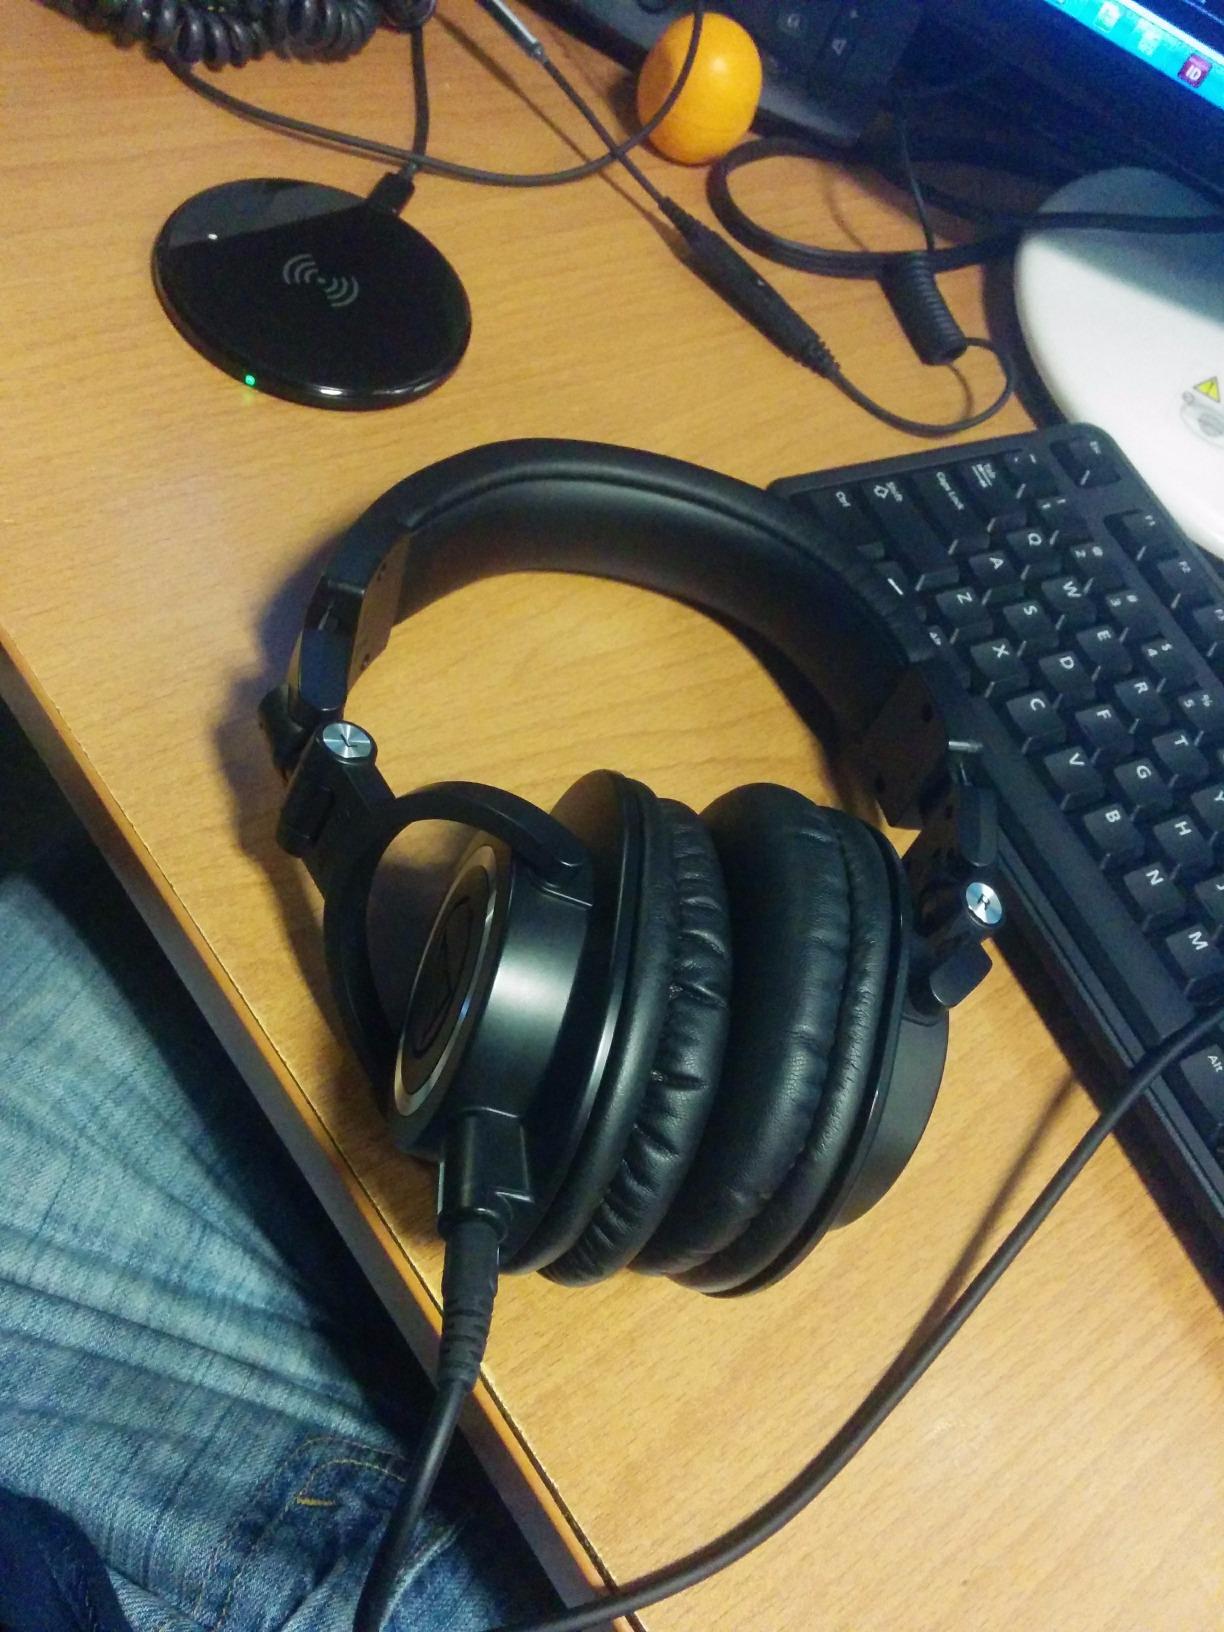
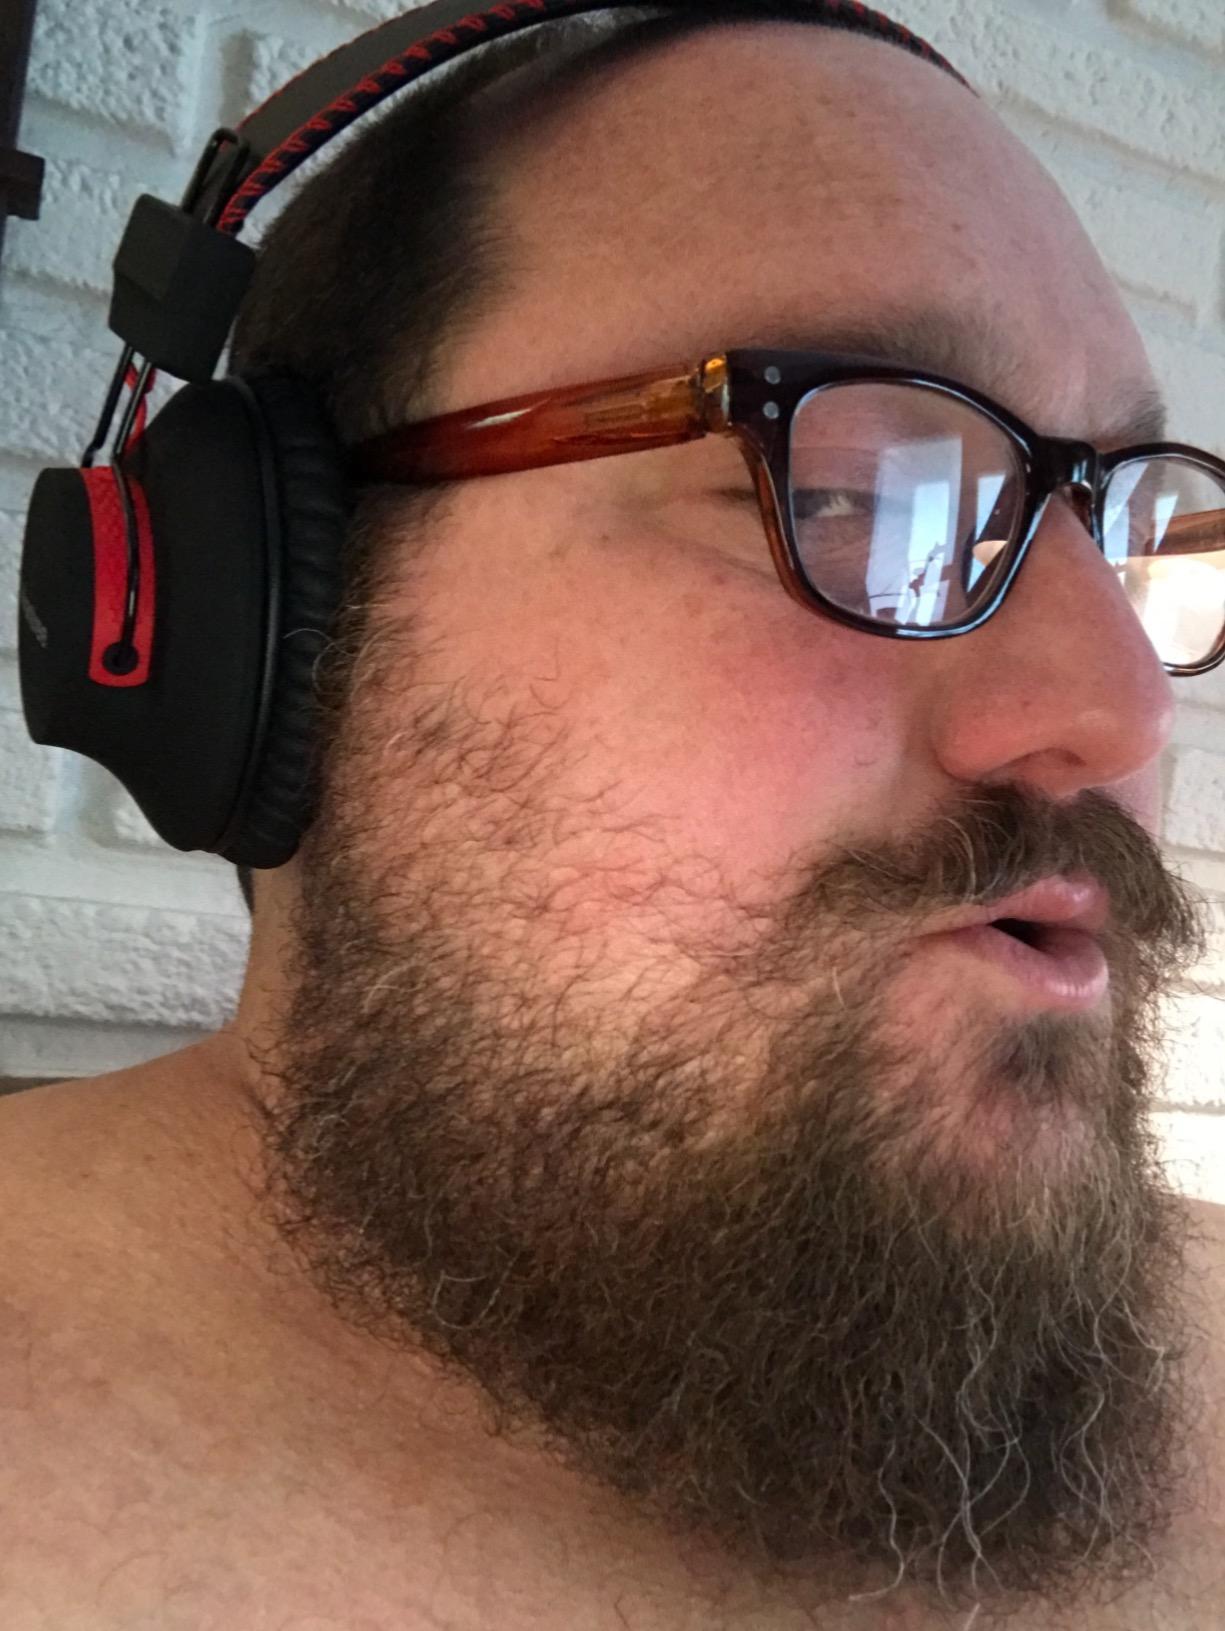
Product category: headphones
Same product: no